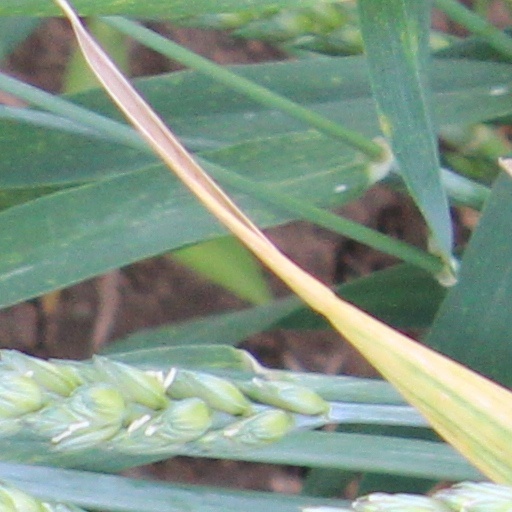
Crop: wheat